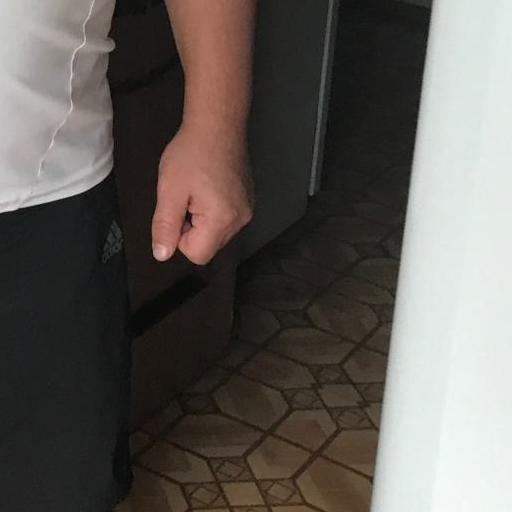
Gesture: no_gesture